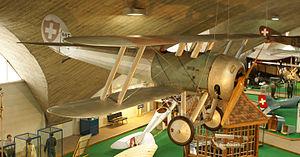
Les Forces aériennes suisses sont, avec les forces terrestres, l'une des deux branches des forces armées suisses.